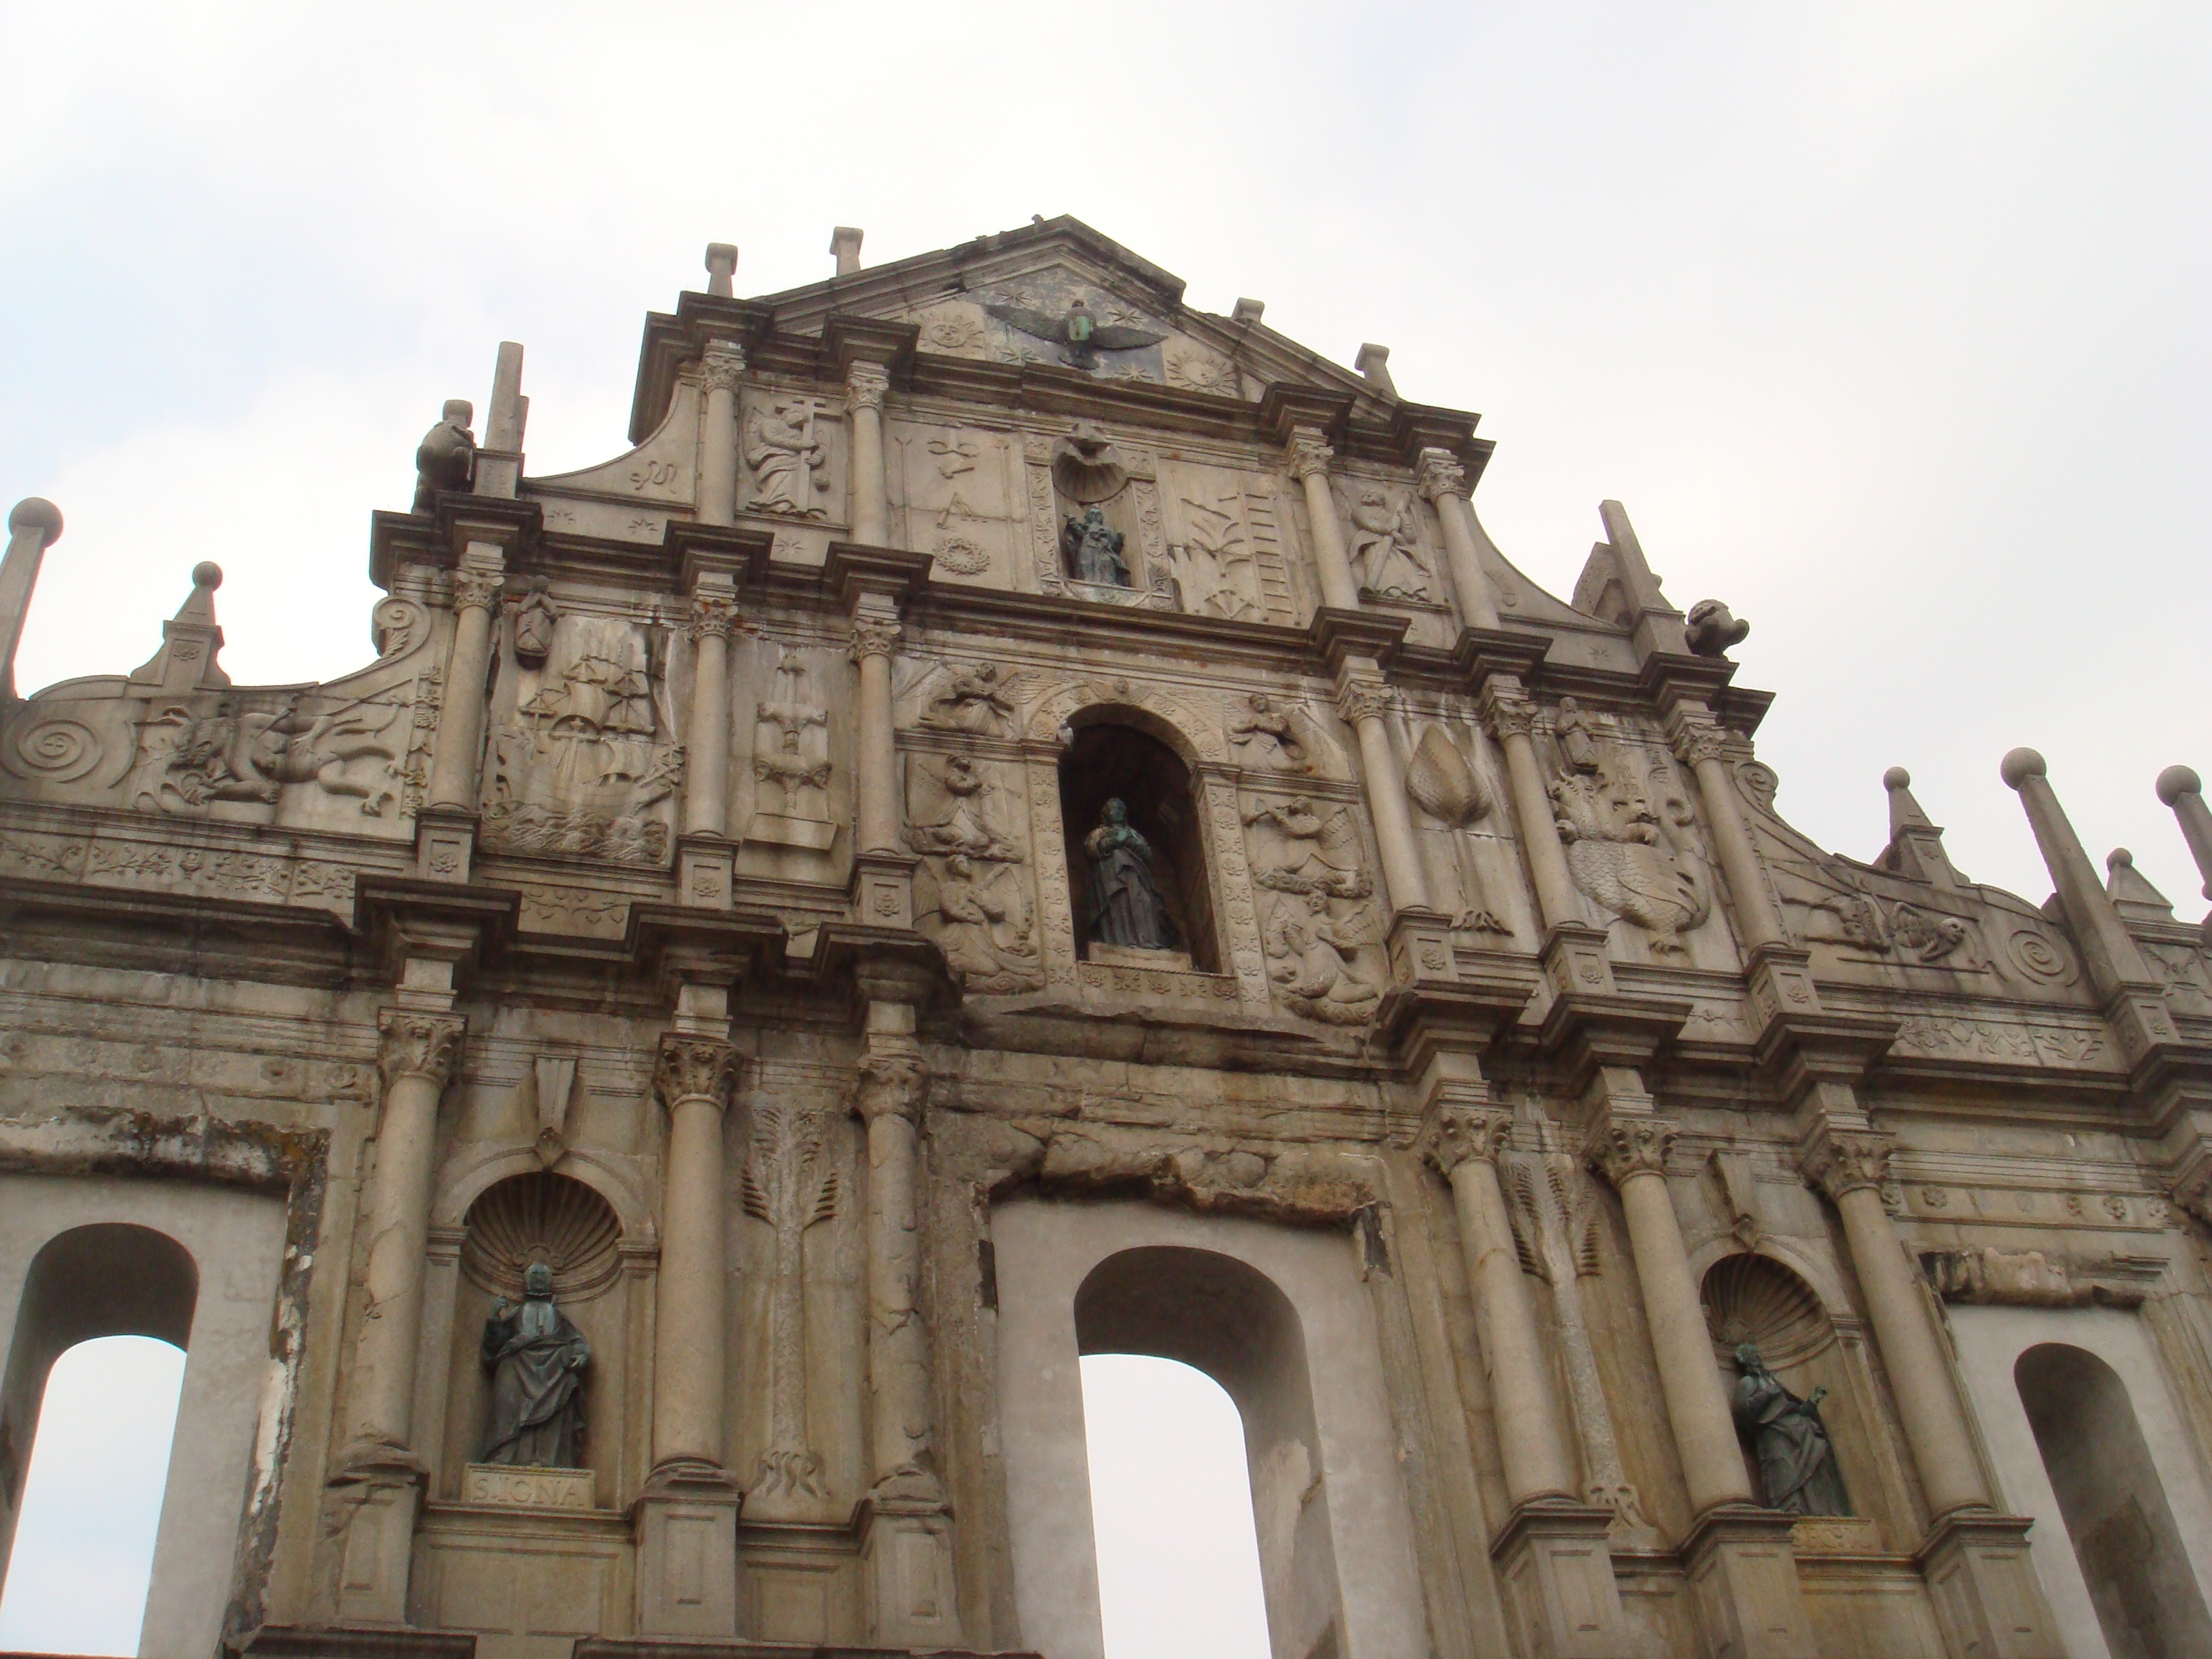
architecture, building, palace, travel, arch, religion, asia, ancient, landmark, facade, cathedral, tourism, place of worship, macau, monastery, history, famous, heritage, basilica, historic site, ancient history, ancient roman architecture, byzantine architecture